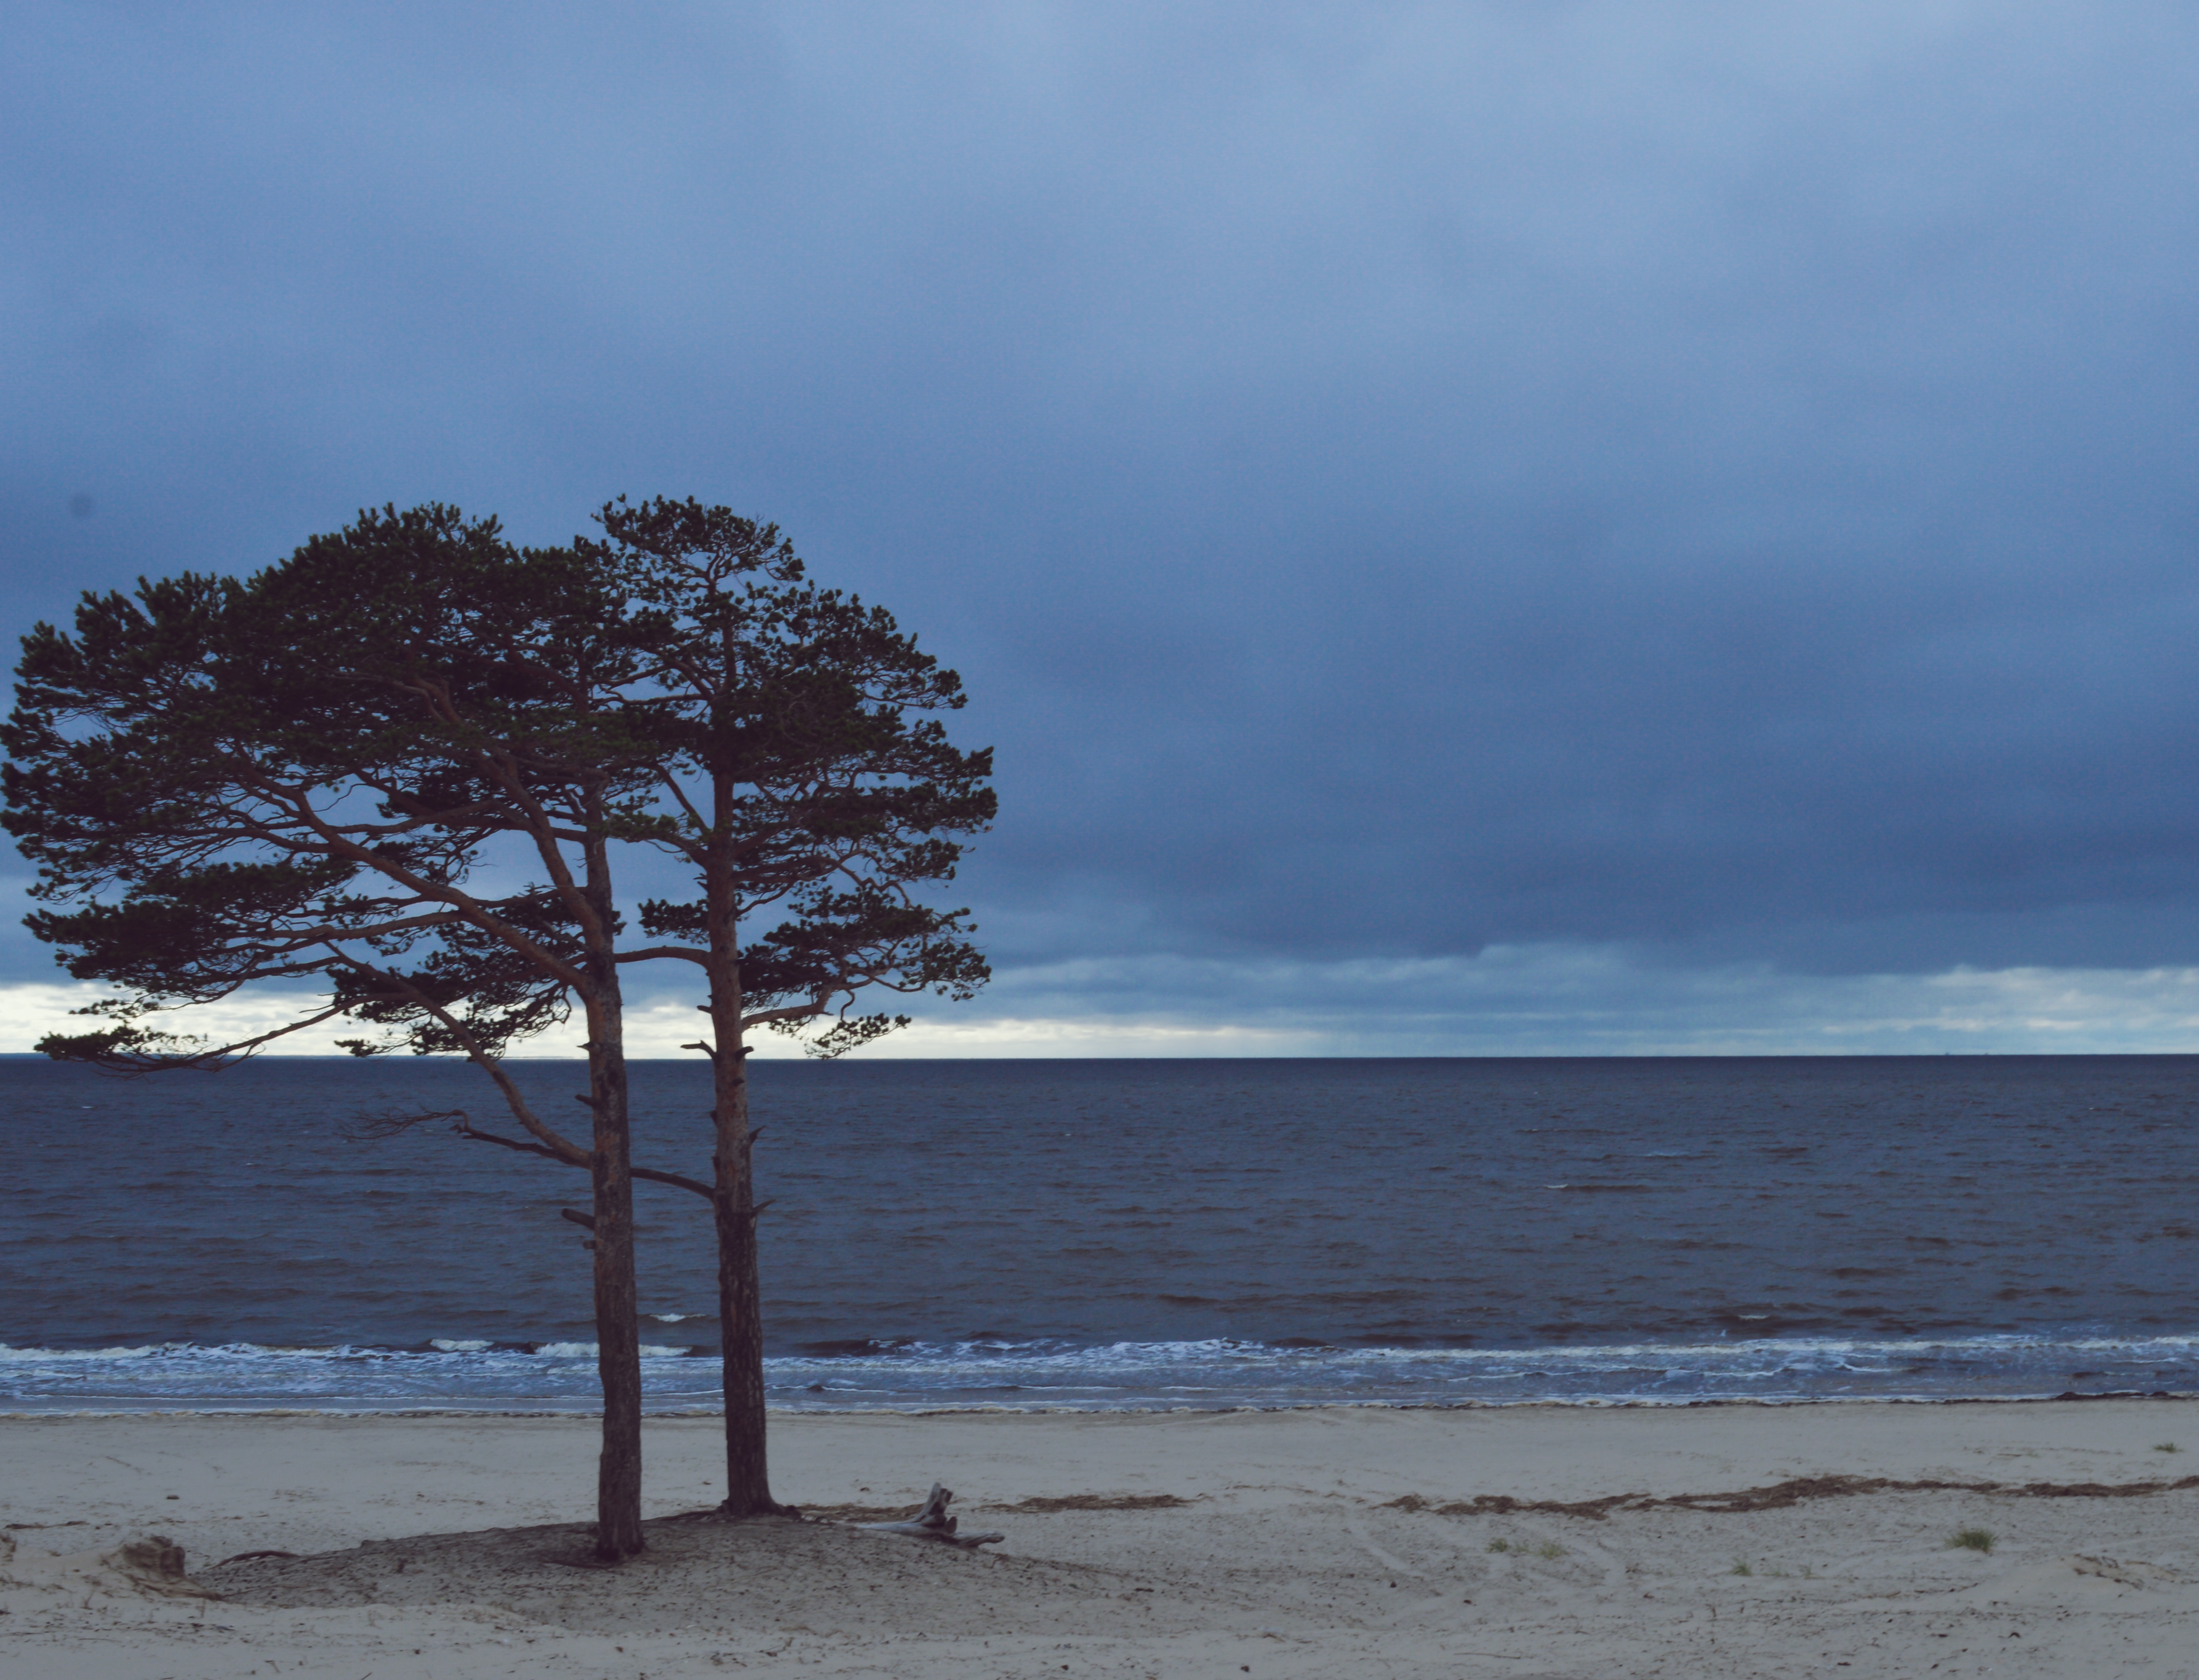
beach, sea, coast, tree, sand, ocean, horizon, cloud, sky, shore, wave, wind, weather, body of water, wind wave